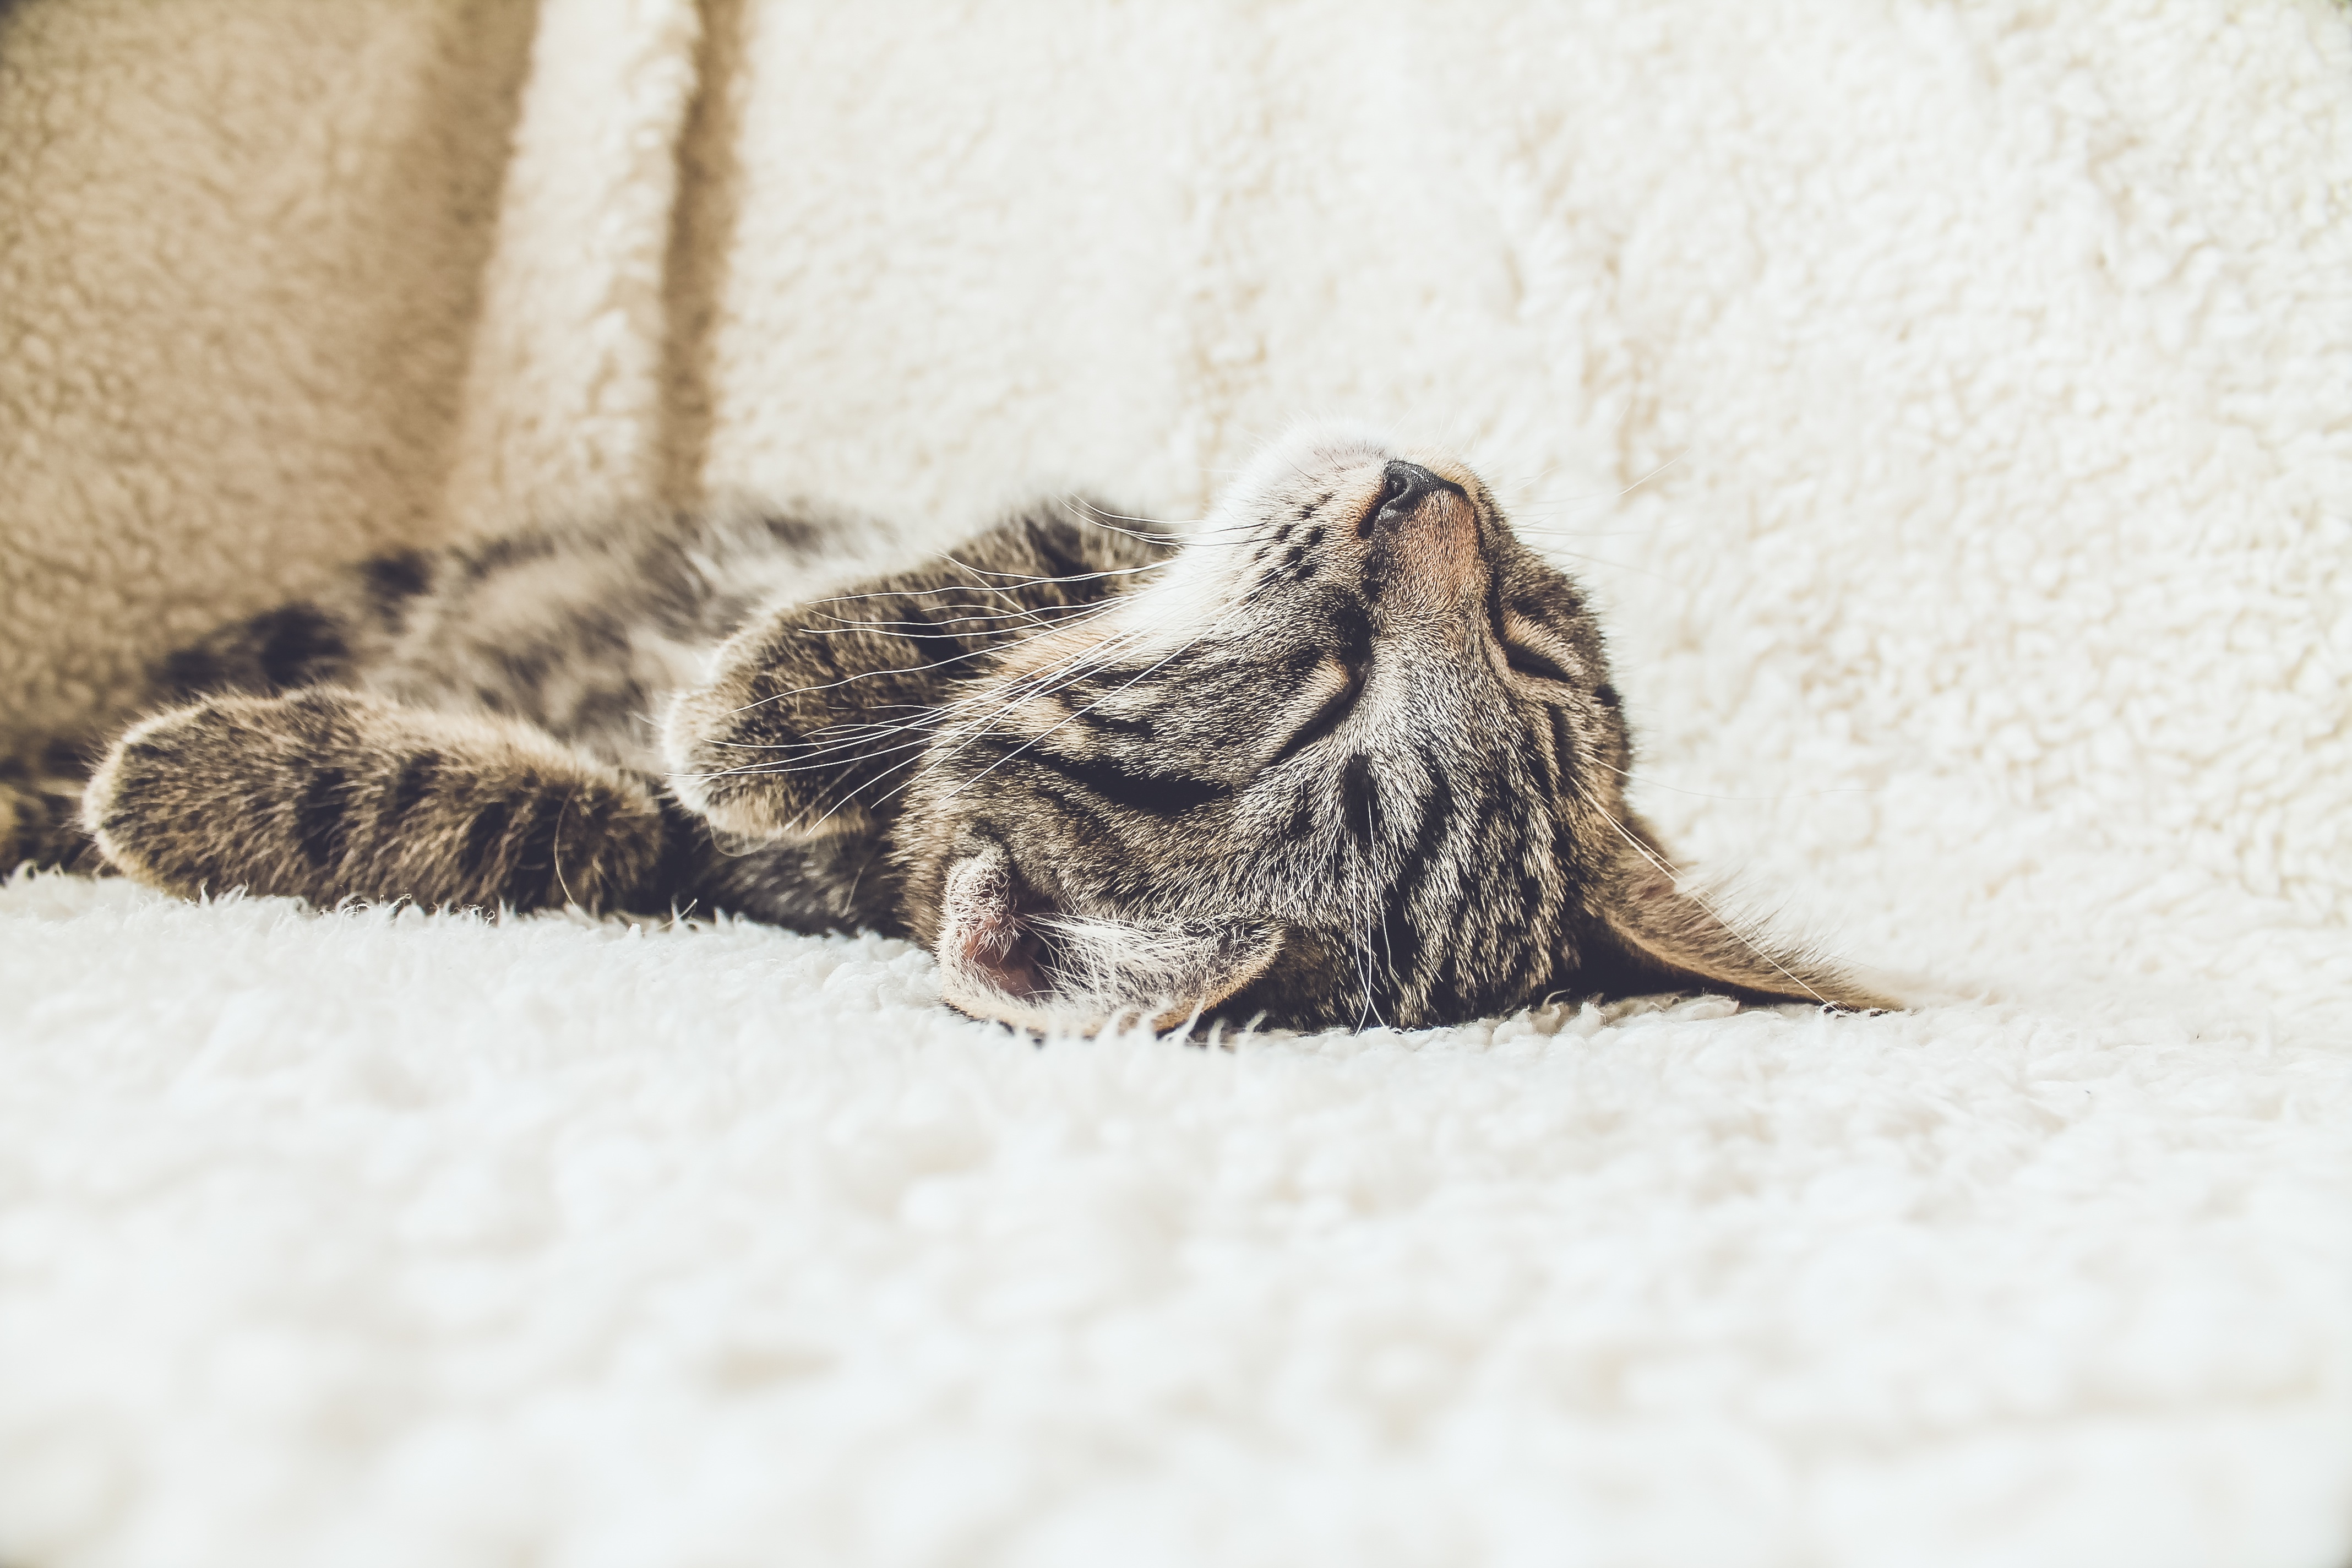
hand, animal, pet, kitten, cat, sleeping, mammal, fauna, close up, whiskers, vertebrate, macro photography, small to medium sized cats, cat like mammal